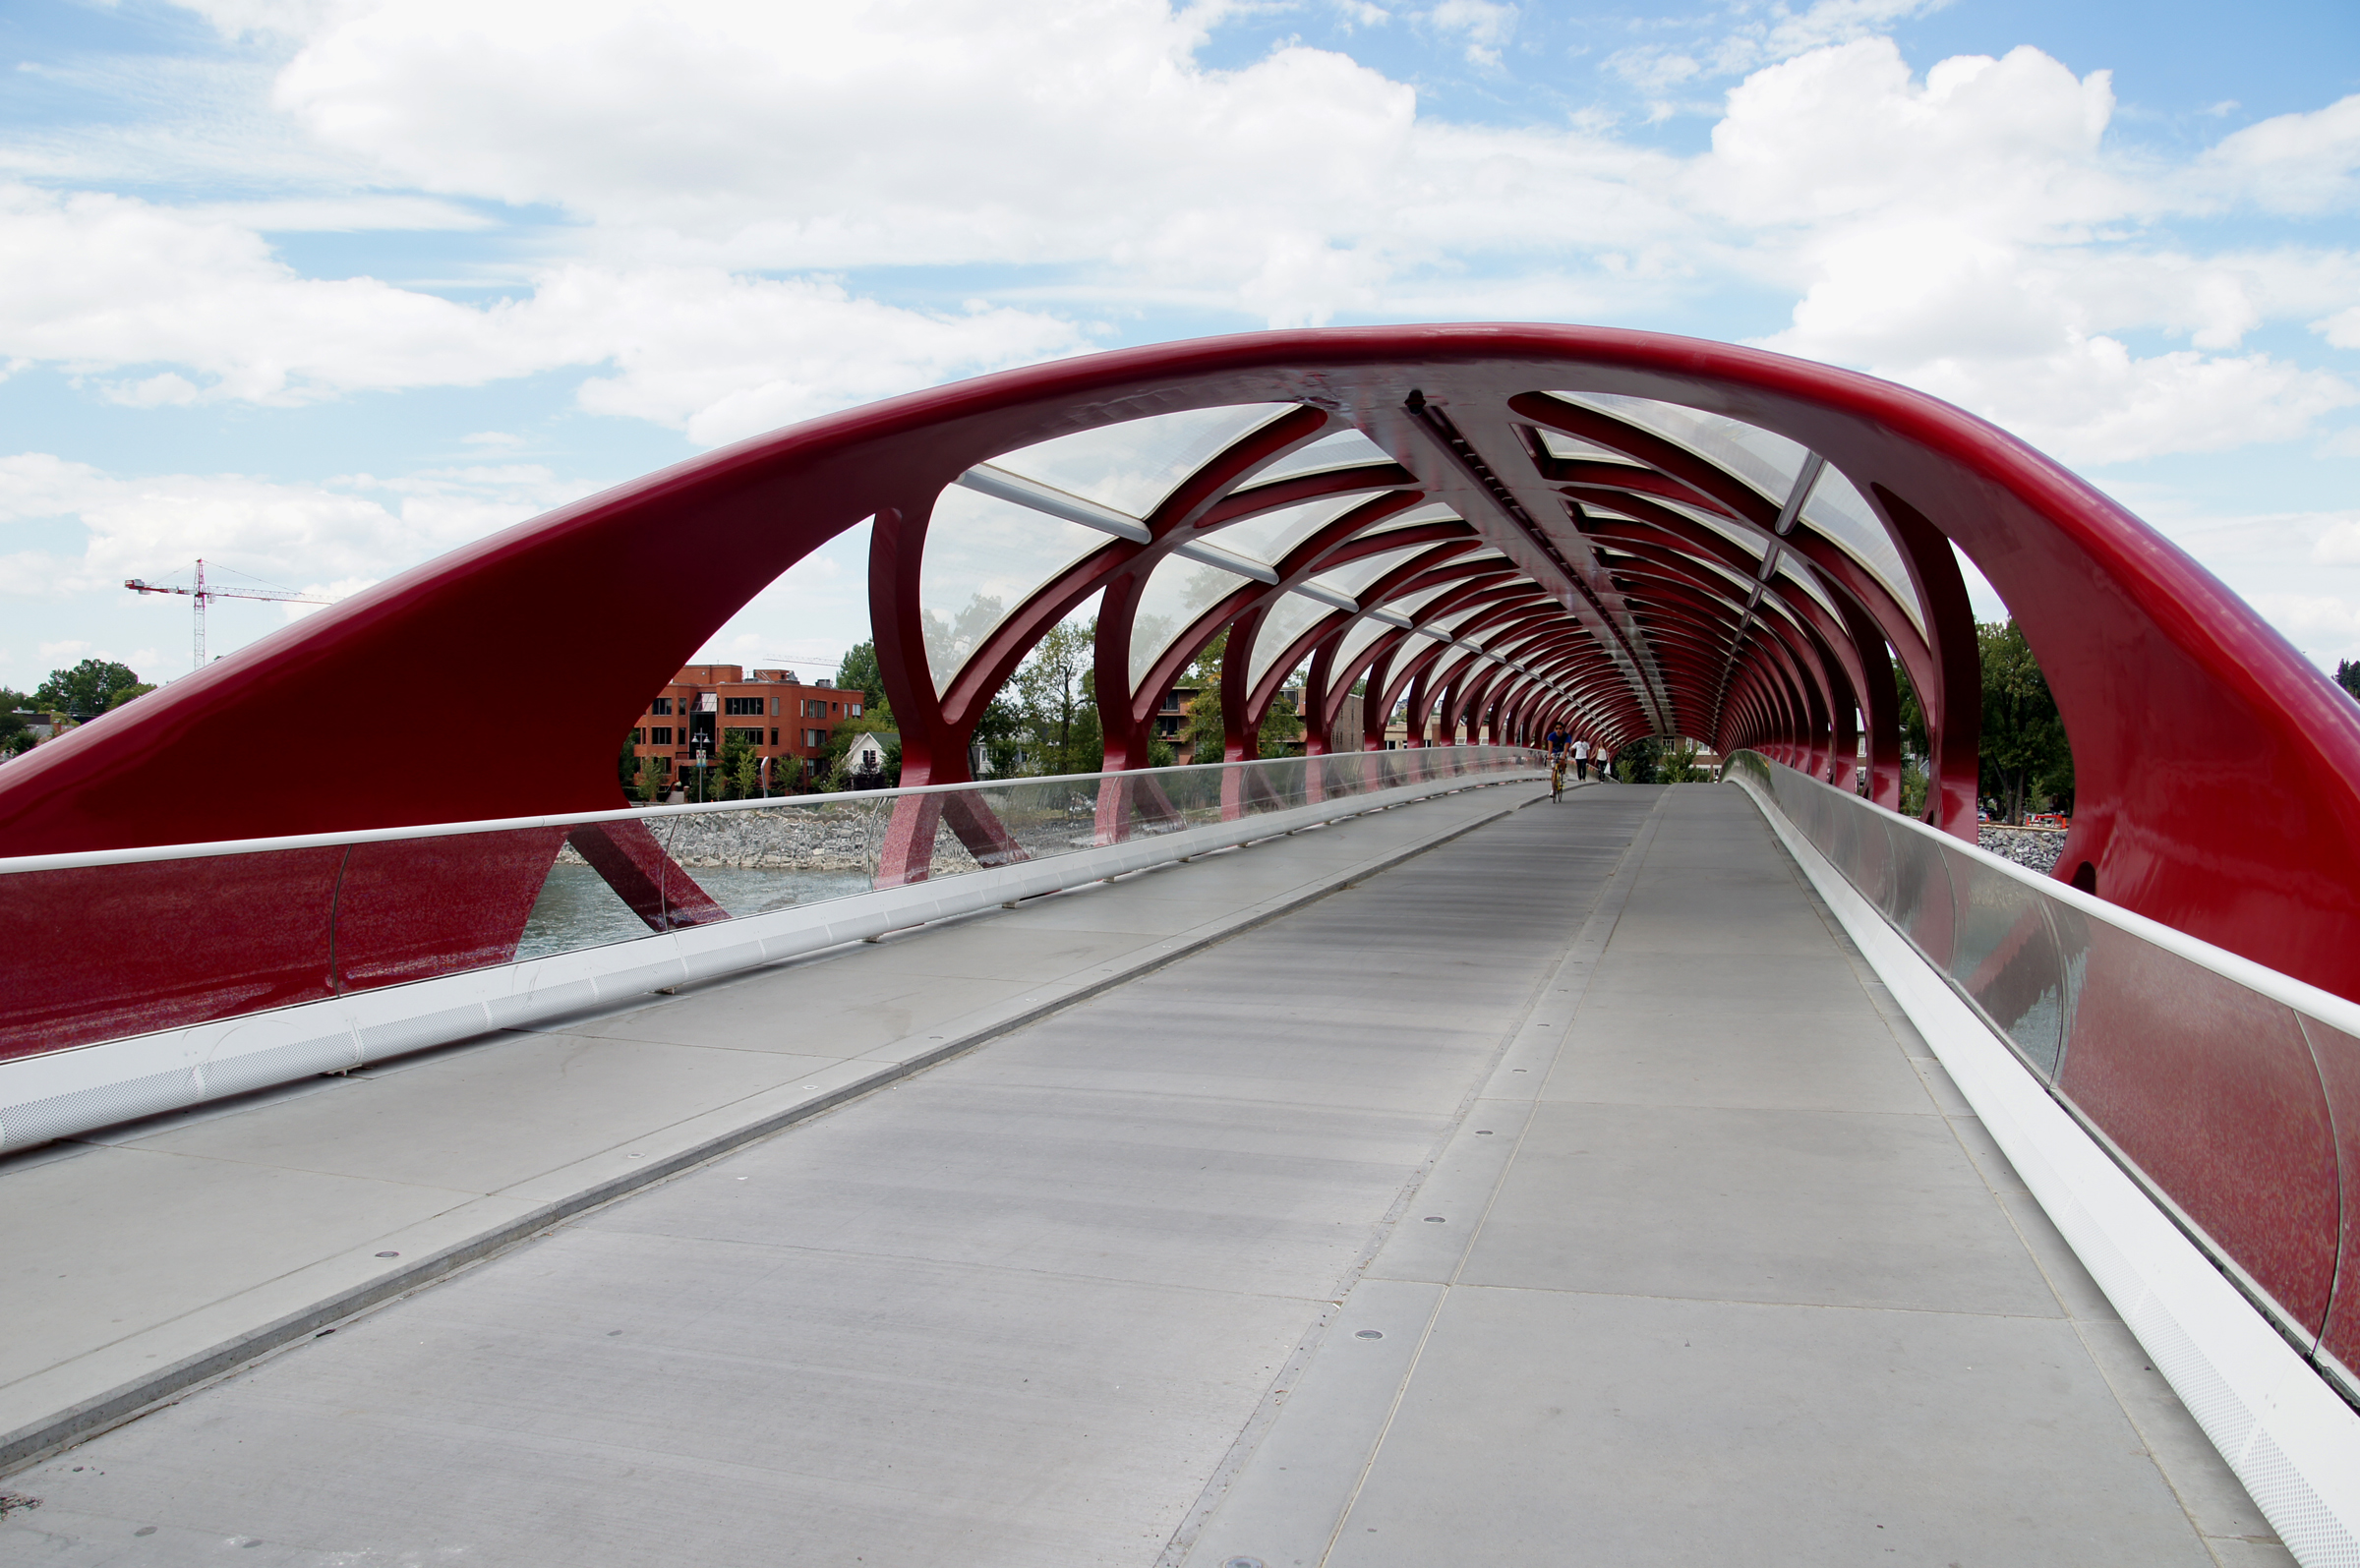
architecture, bridge, airplane, aircraft, transport, vehicle, amusement park, aviation, flight, park, public transport, race track, sightseeingcalgary, peacebridgecalgary, bowrivercalgary, atmosphere of earth, maglev